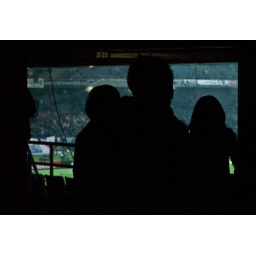
best seat in the house